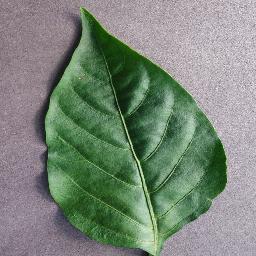
Label: Pepper,_bell___healthy